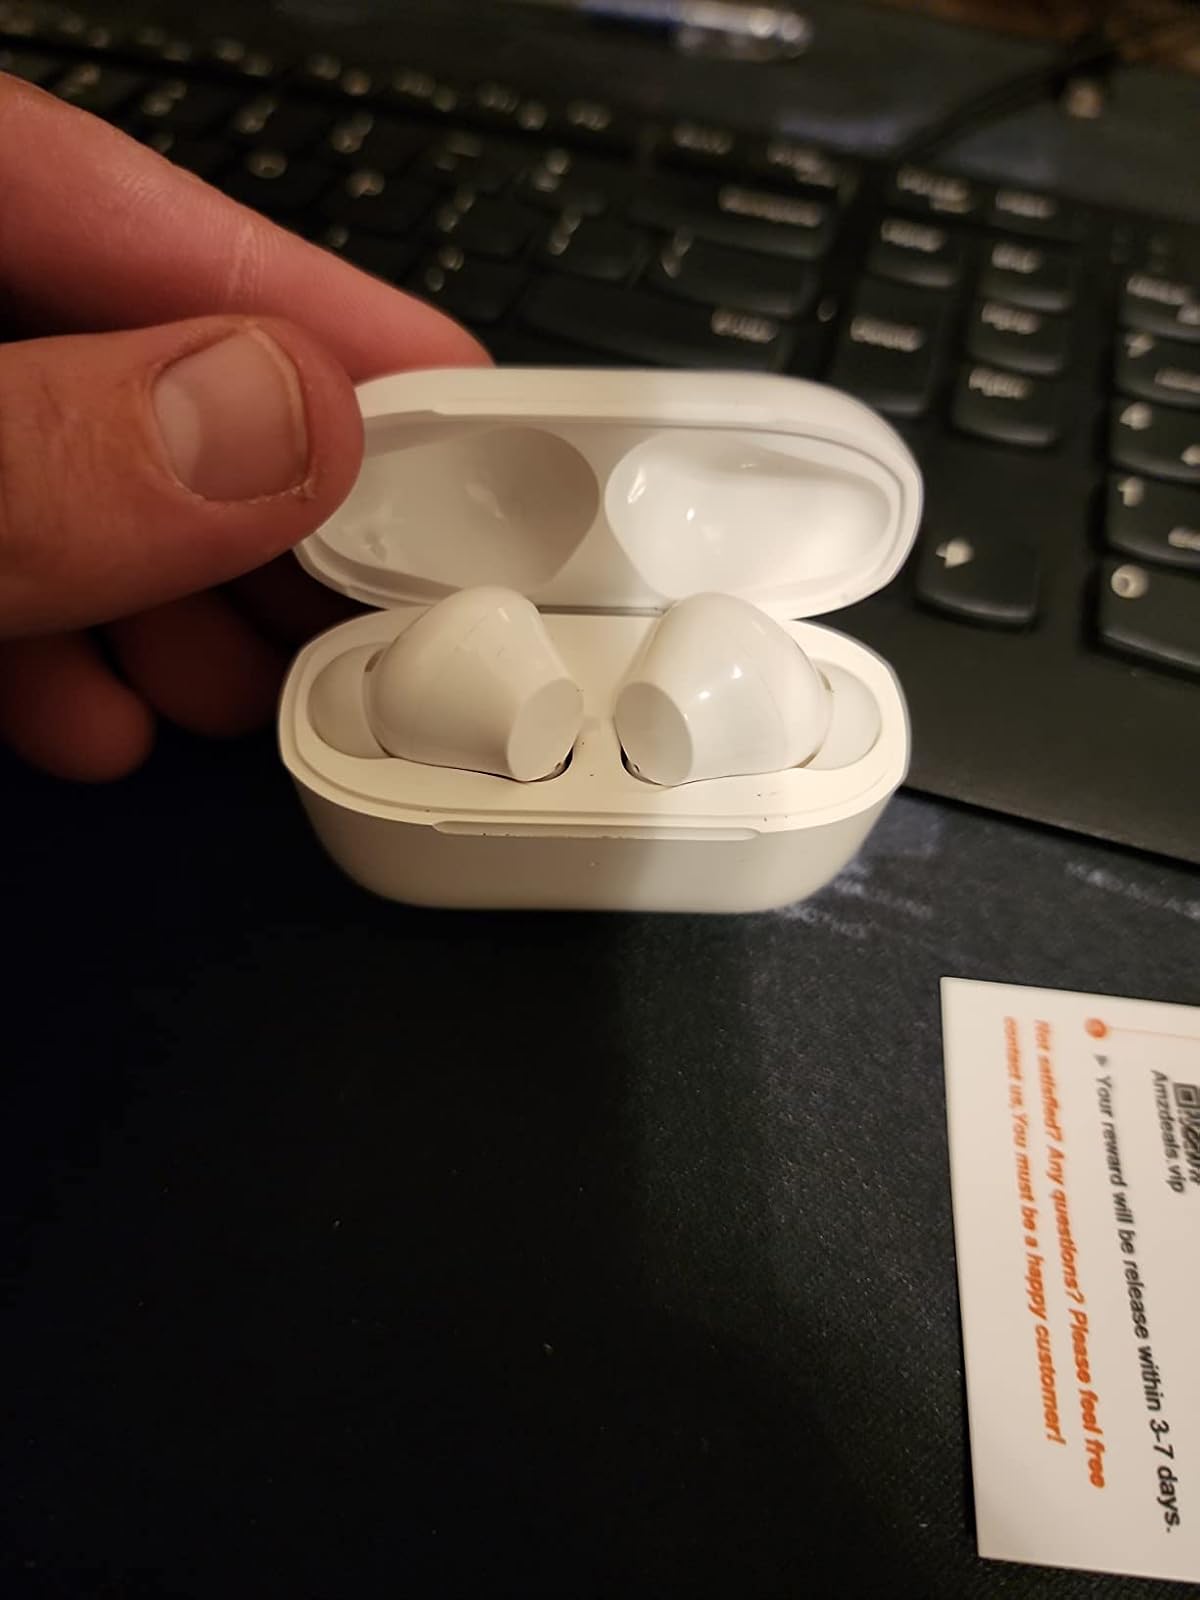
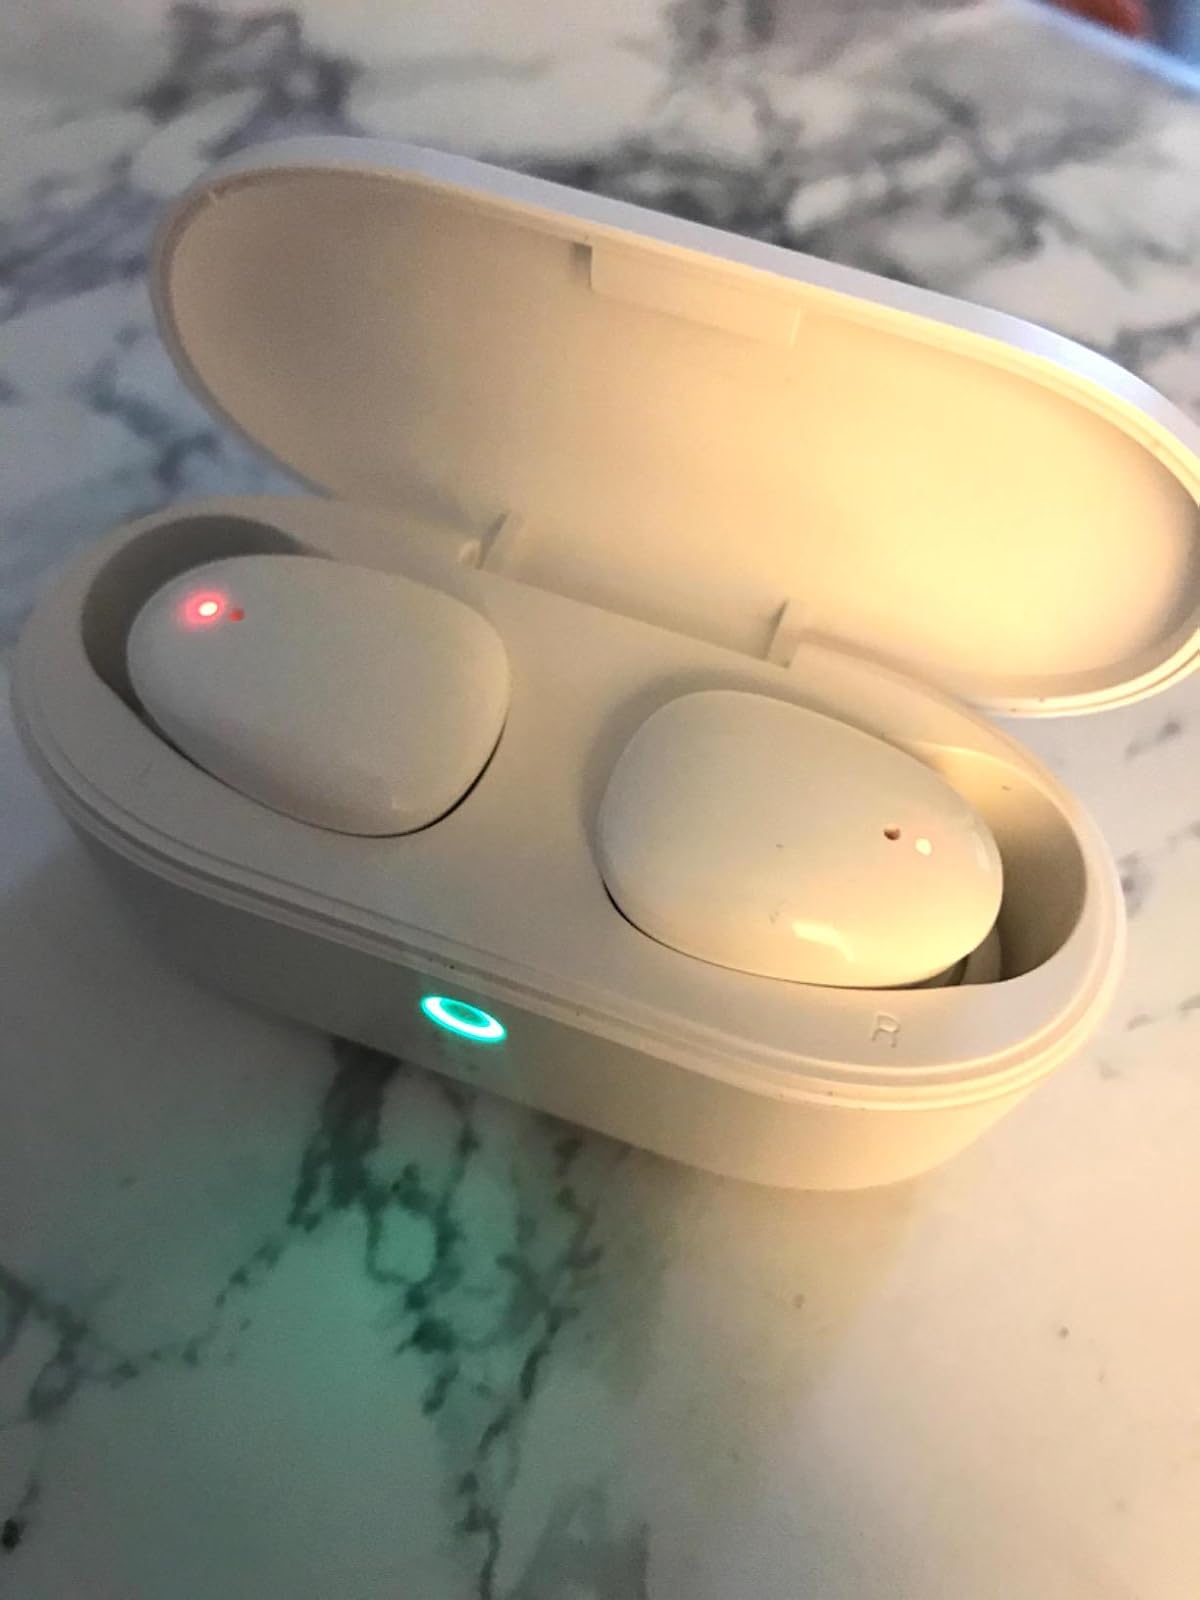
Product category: earbuds
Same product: no